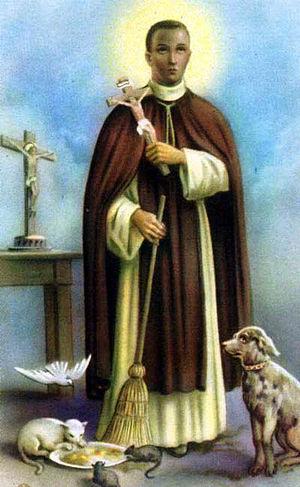
Martin de Porrès en religion Martin de la Charité né le 9 décembre 1579 à Lima, est décédé le 3 novembre 1639 à Lima, est un saint originaire du Pérou, religieux de l'Ordre de Saint-Dominique, réputé pour sa simplicité, sa charité, et les nombreux miracles qui lui sont attribués.
Cette page dresse la liste des canonisations prononcées par Jean XXIII.